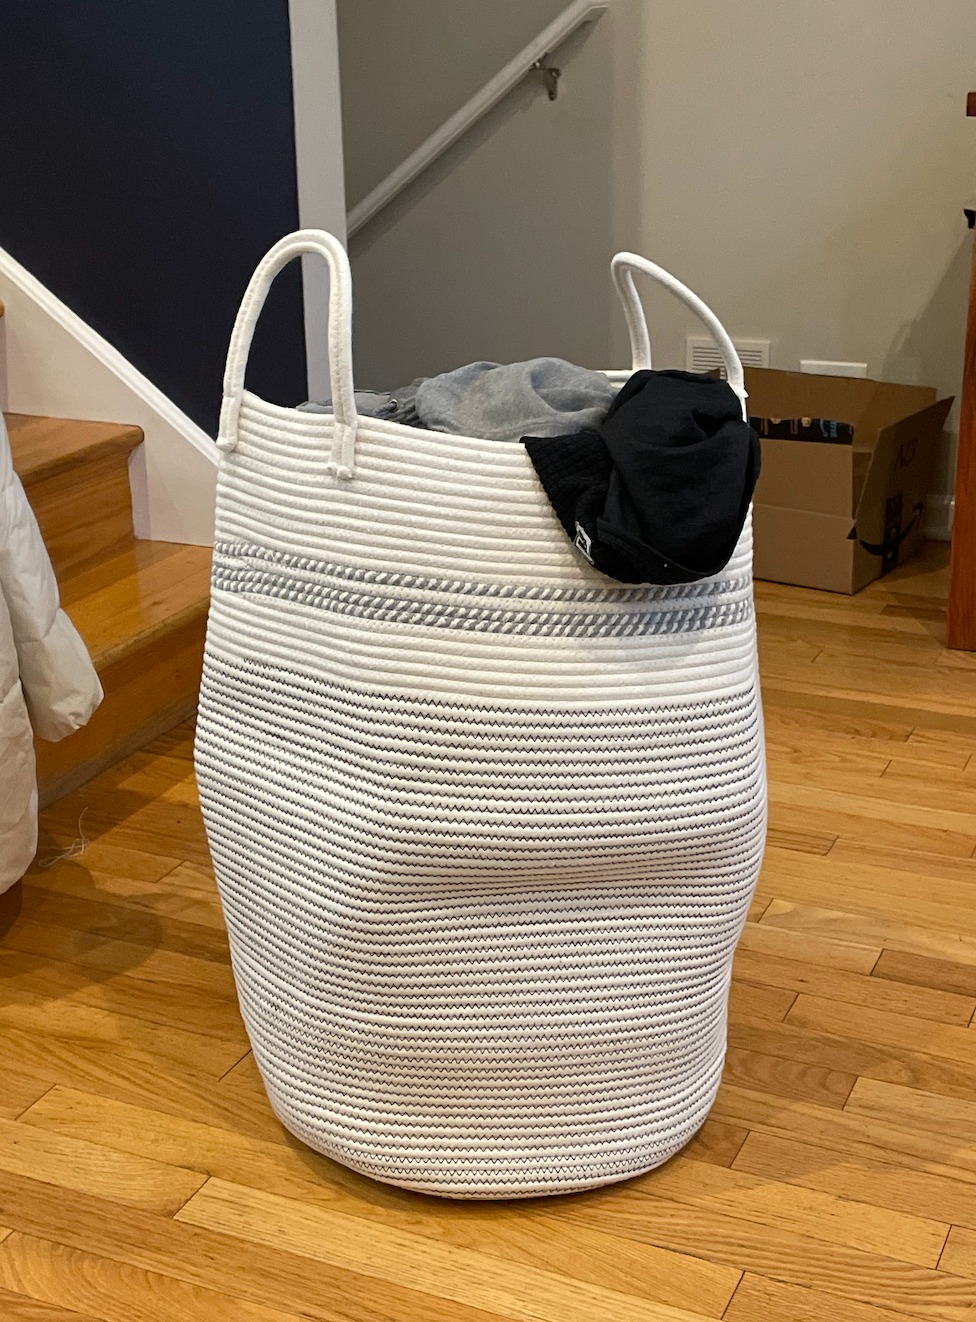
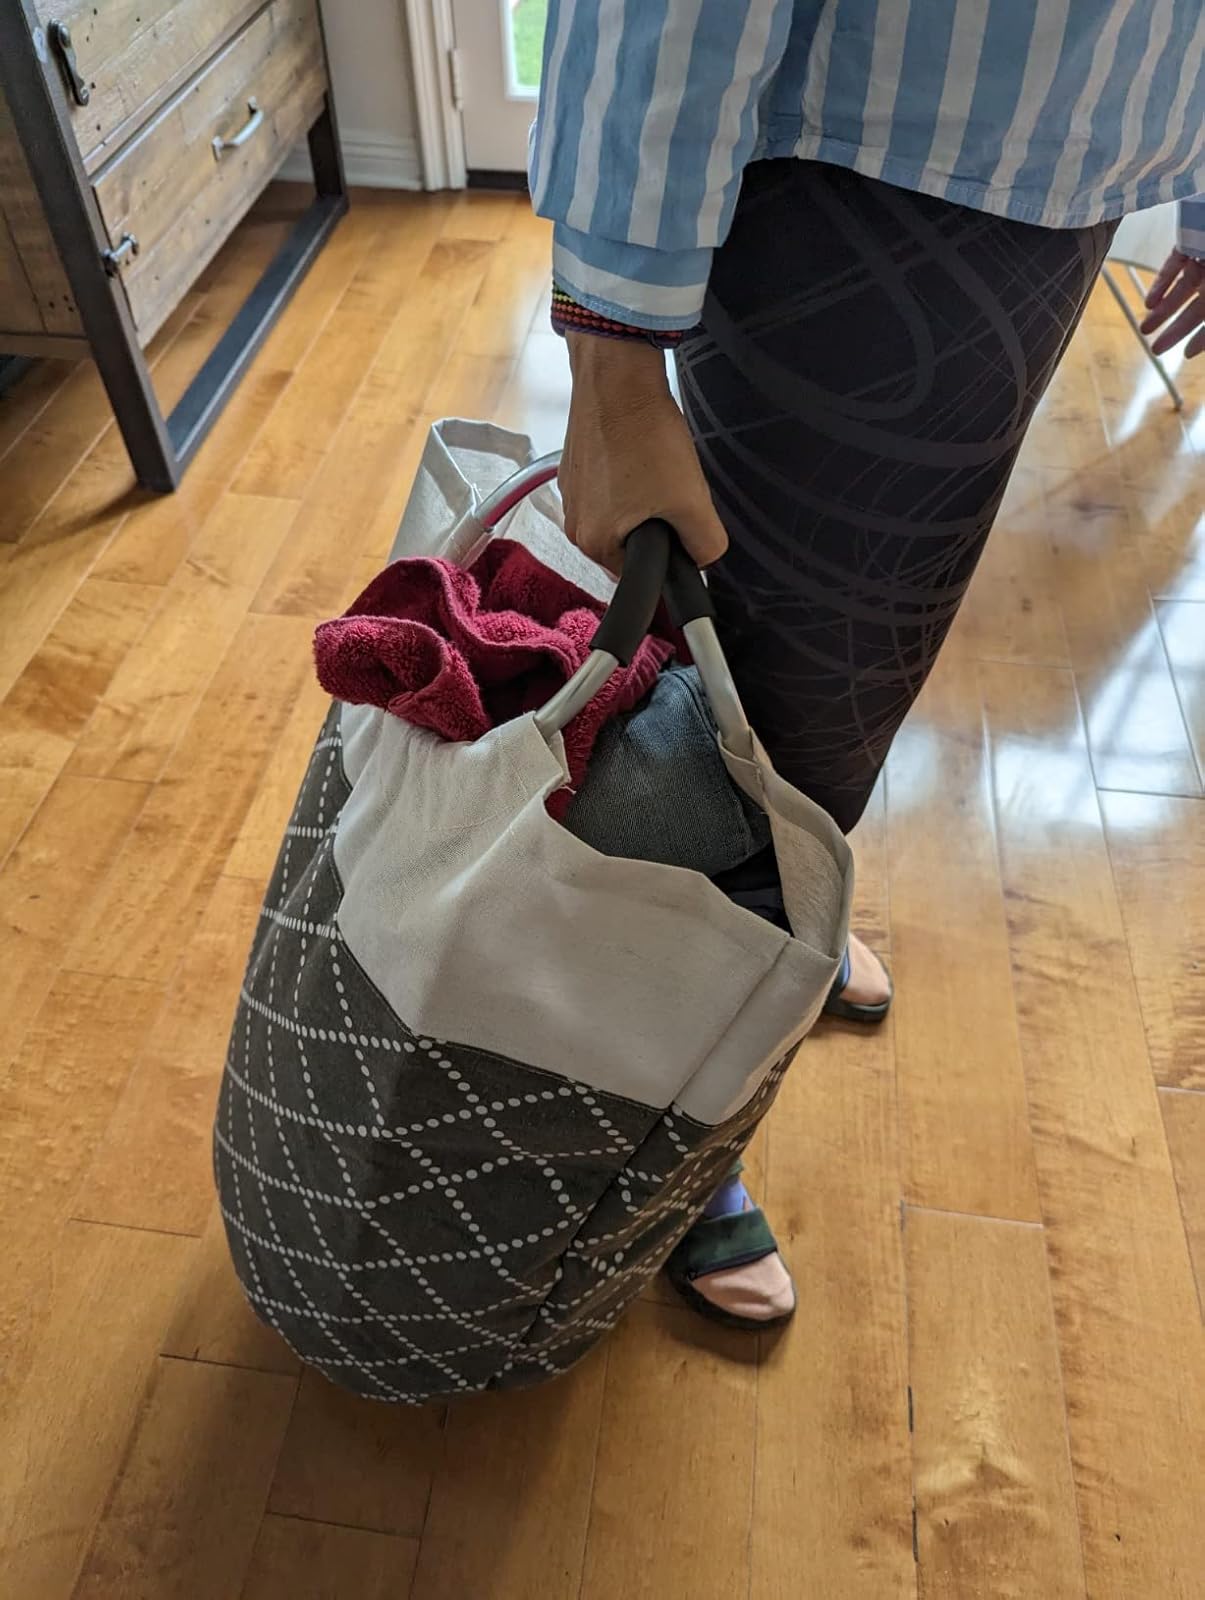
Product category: items_hamper
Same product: no